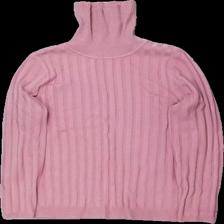
View: front
Type: Top
Category: Ladies
Brand: Not in the list
Brand text on label: aproductz gmbh
Colors: Pink
Material: 100% akryl
Pattern: Other
Cut: Turtle neck
Size: 40
Season: All
Price range: 50-100
Recommended usage: Reuse
Description: ribbad långärmad tröja